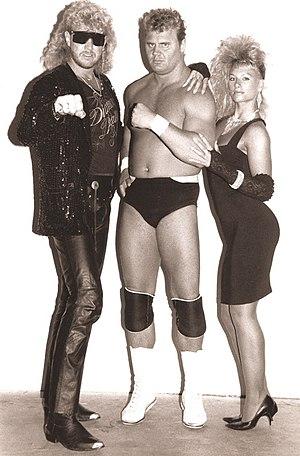
Curtis Michael Hennig, plus connu sous le nom de Mr. Perfect, est un catcheur américain né le 28 mars 1958 à Robbinsdale et mort 10 février 2003 à Tampa.